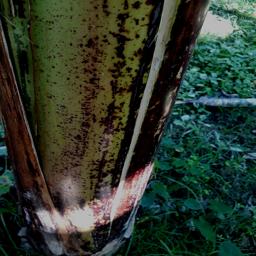
Label: PSEUDOSTEM WEEVIL